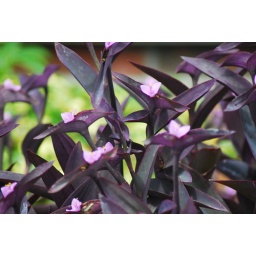
Just some flower shots from my walk this morning around lake charles with a friend.